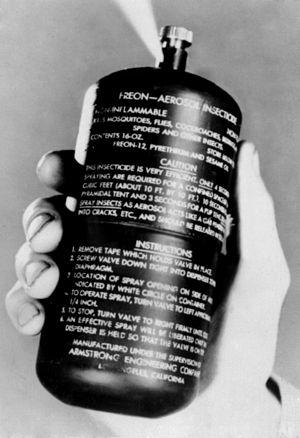
Août